Kardaki Temple

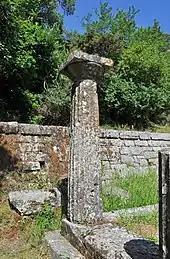
A column at the Kardaki Temple

The temple was discovered accidentally in 1822, during the British protectorate, by British engineers performing excavations to free the flow of the natural water emanating from the spring at Kardaki; the British navy depended on the water of the spring for its supplies, and, at the time, the flow of water was impeded by soil accumulation around the spring. As the engineers were removing the soil, they discovered a Doric column lying on the ground. The engineers then unearthed the rest of the temple, and they also discovered pottery in the shape of female heads and a leg. These terracota artefacts are thought to be either votive offerings or toys left at the tomb of a child. Following its discovery, the temple disappeared from view again, after a landslide from Analipsi hill covered it with soil.